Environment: real
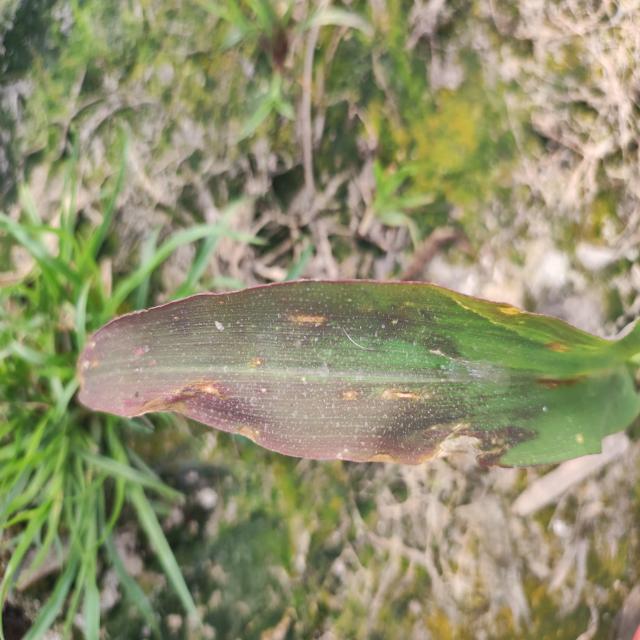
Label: phosphorus_deficiency